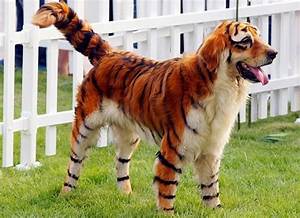
Label: dog